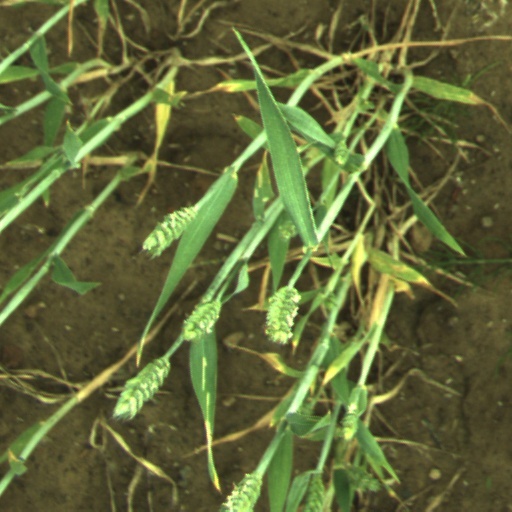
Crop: wheat